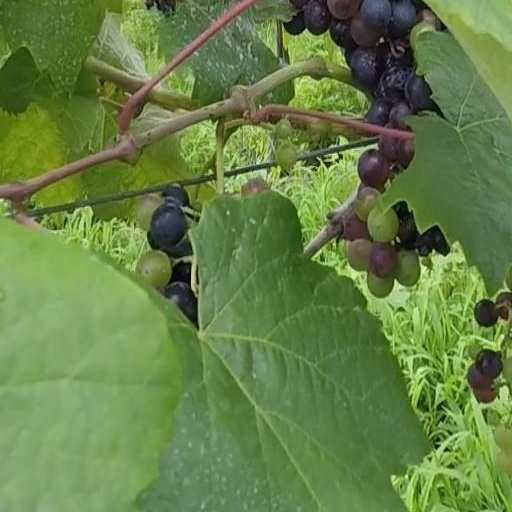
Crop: grape